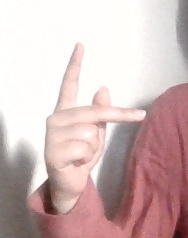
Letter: dha